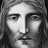
Emotion: sad